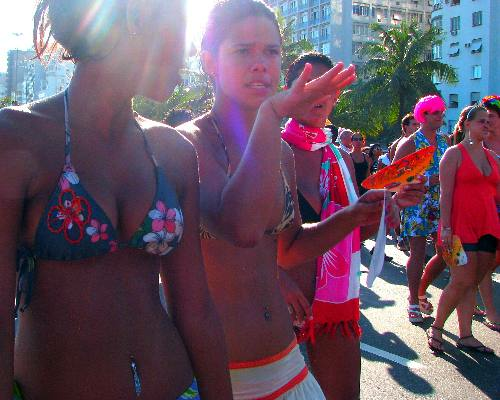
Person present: Yes